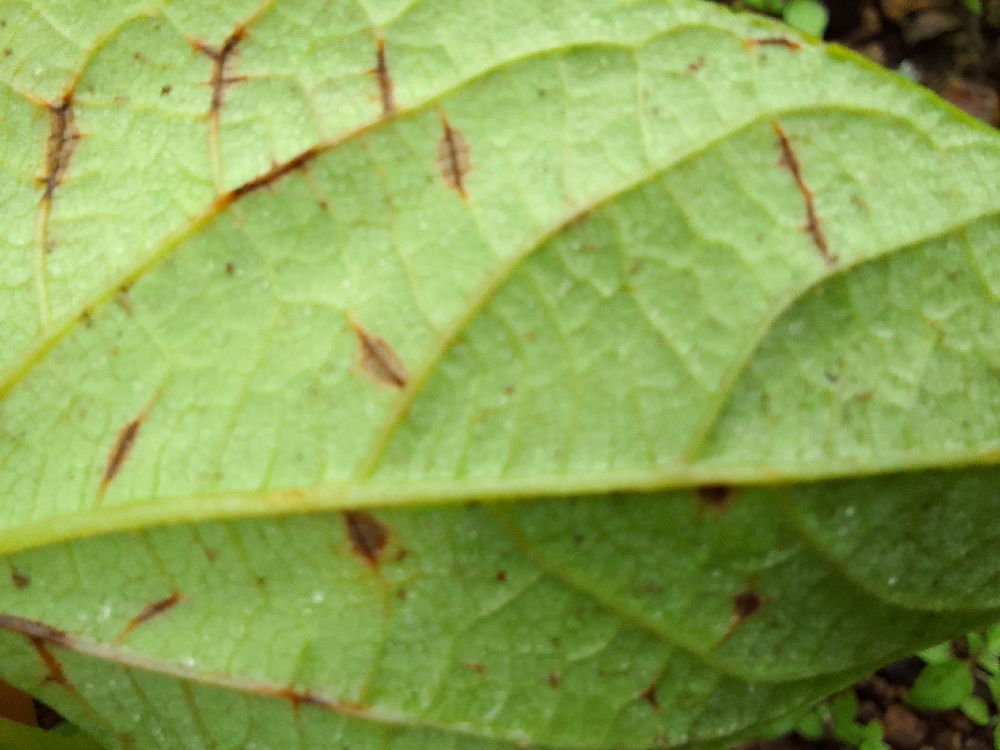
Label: anthracnose